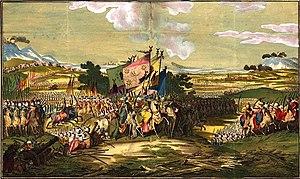
Le siège de Belgrade de 1717 eut lieu pendant la guerre austro-vénitienne-ottomane de 1714-1718 après la victoire des Impériaux à Petrovaradin et se termine le 17 août 1717 avec la conquête de la place forte par les troupes impériales sous le commandement d'Eugène de Savoie.
Au début de l'Empire ottoman, le nom de Roumélie désigne, au sens large, l'ensemble des possessions européennes. Le beylerbeylik de Roumélie, désigné à partir de 1591 comme eyalet de Roumélie, Eyālet-i Rūm-ėli en turc ottoman, ou pachalik de Roumélie, est une des deux grandes divisions territoriales de l'Empire avec le beylerbeylik d'Anatolie qui regroupe les provinces asiatiques. La capitale de la province était Edirne, résidence des sultans jusqu'à la prise de Constantinople en 1453, puis Sofia, puis Monastir. Par la suite, elle est divisée en plusieurs unités administratives.